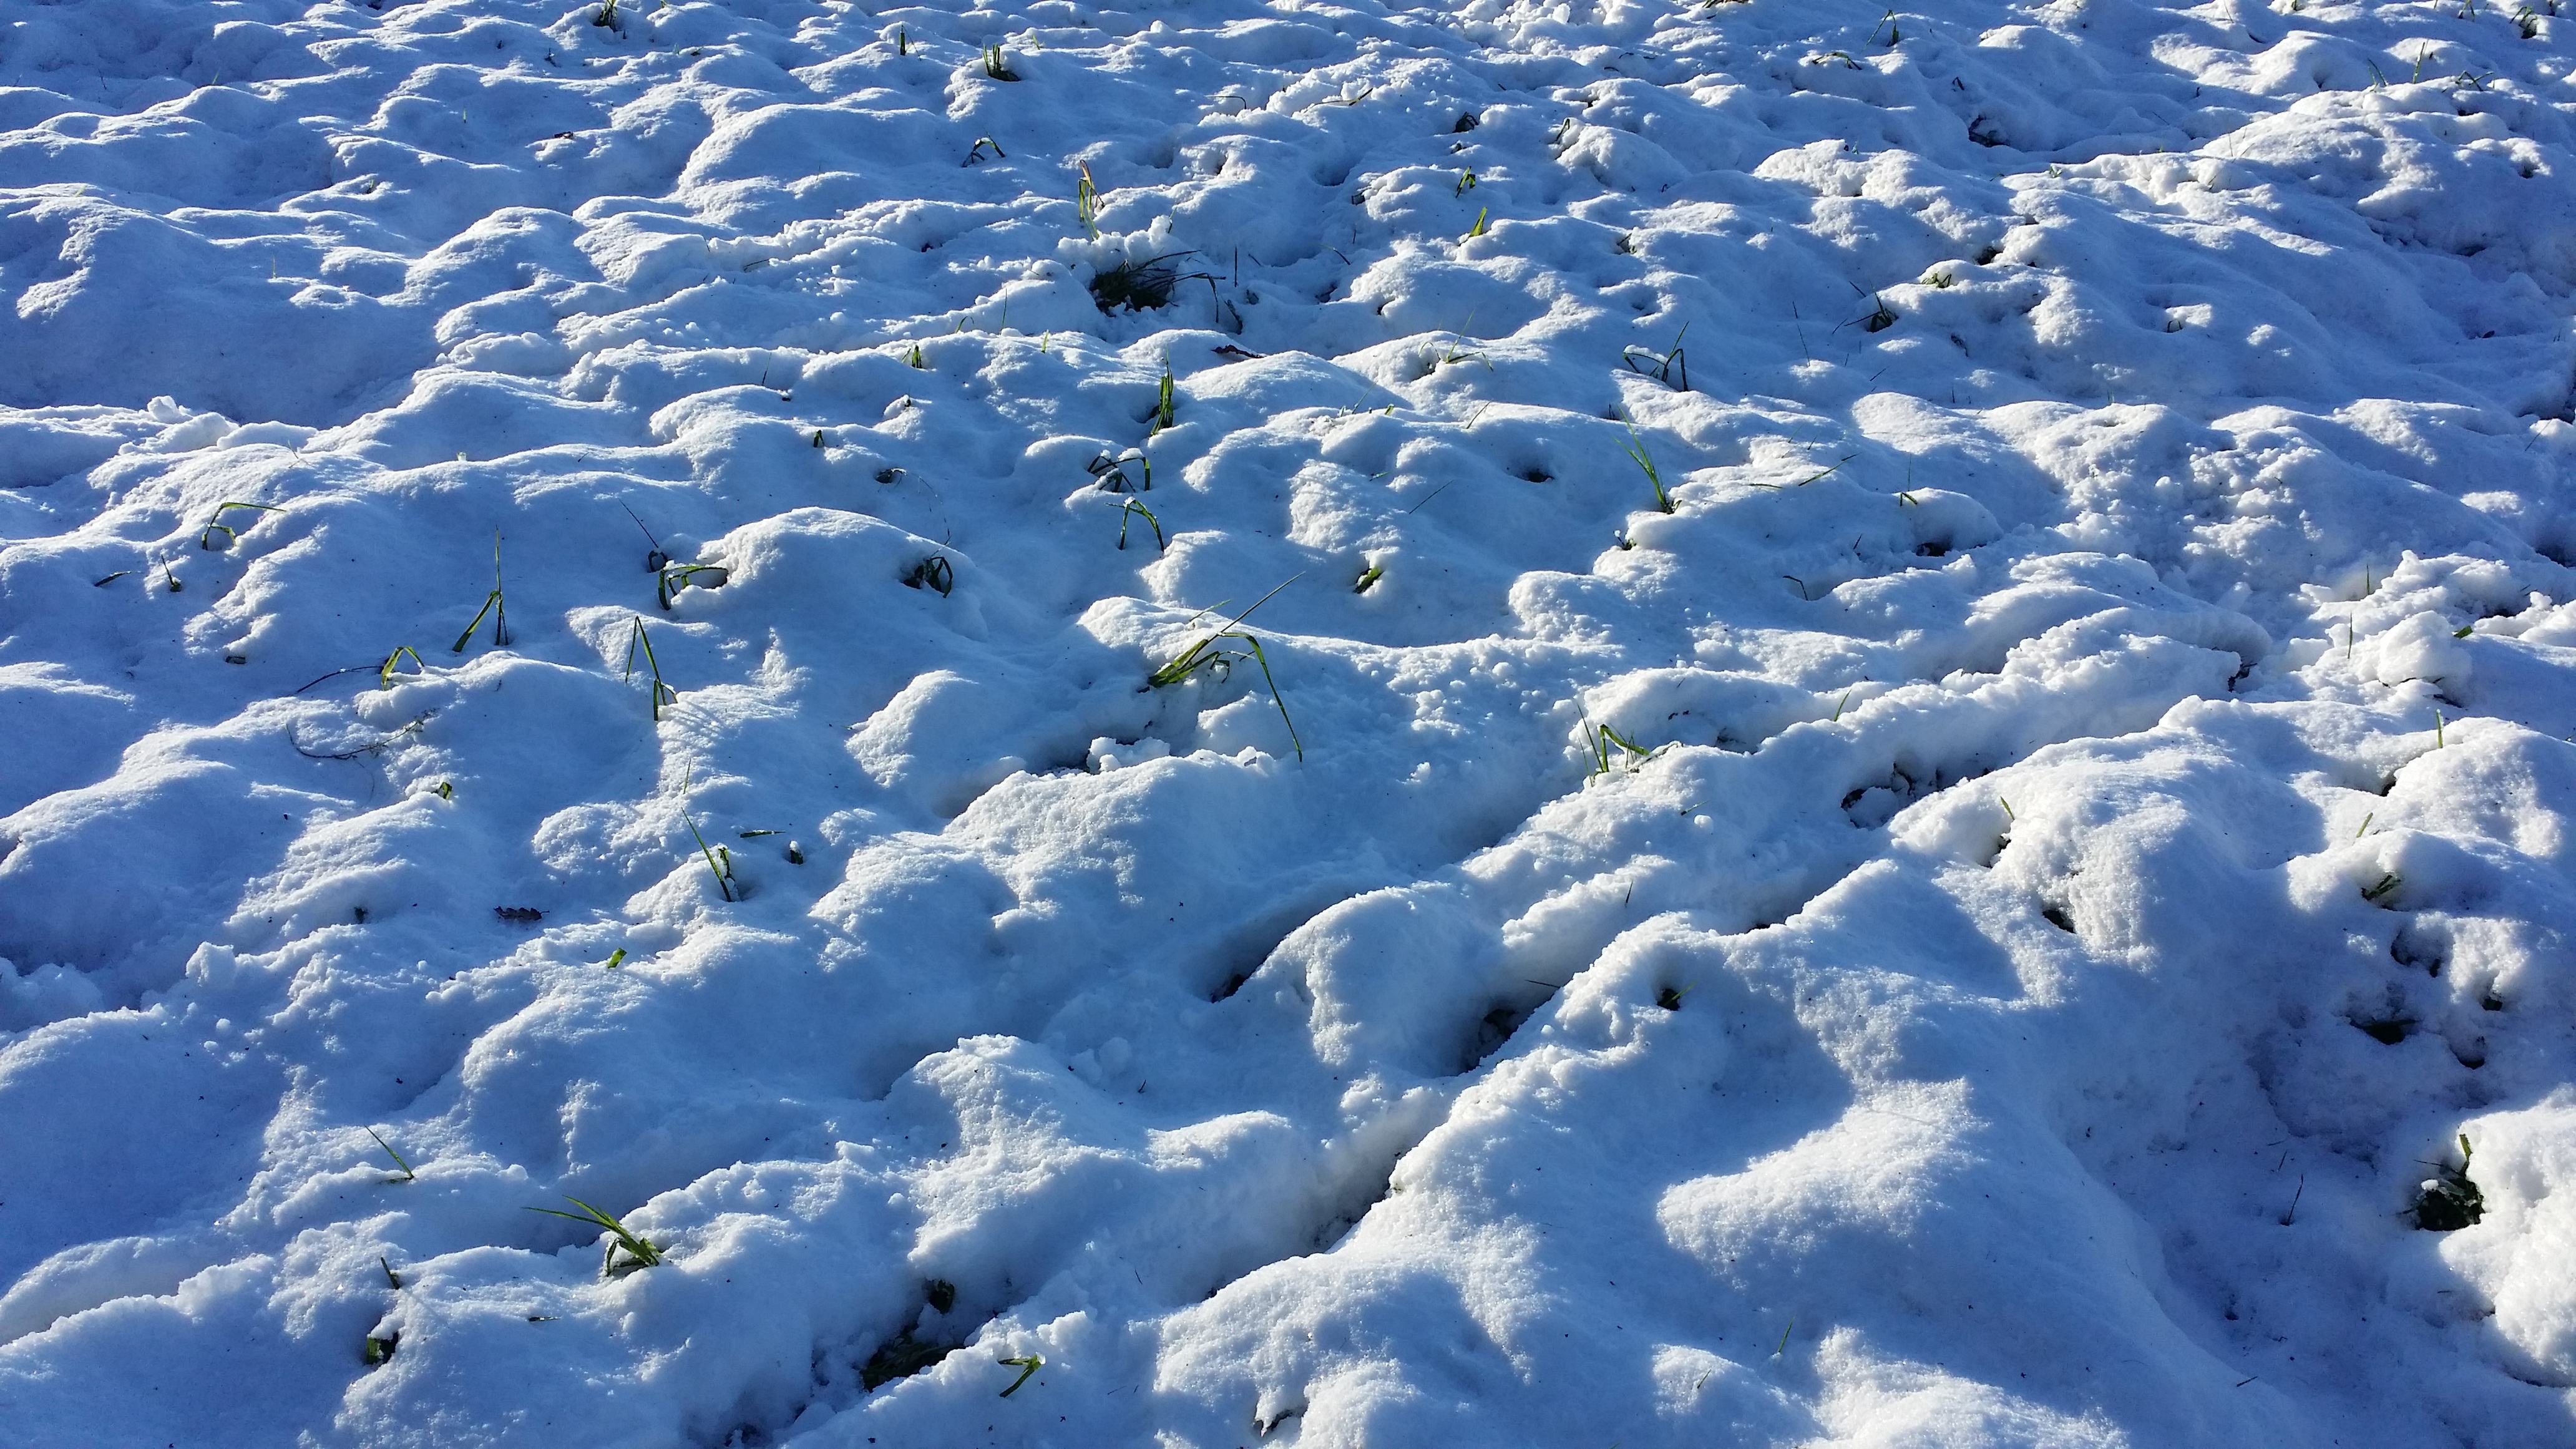
snow, winter, sky, sun, meadow, frost, ice, blue, arctic, freezing, glacial landform, geological phenomenon, ice cap, polar ice cap